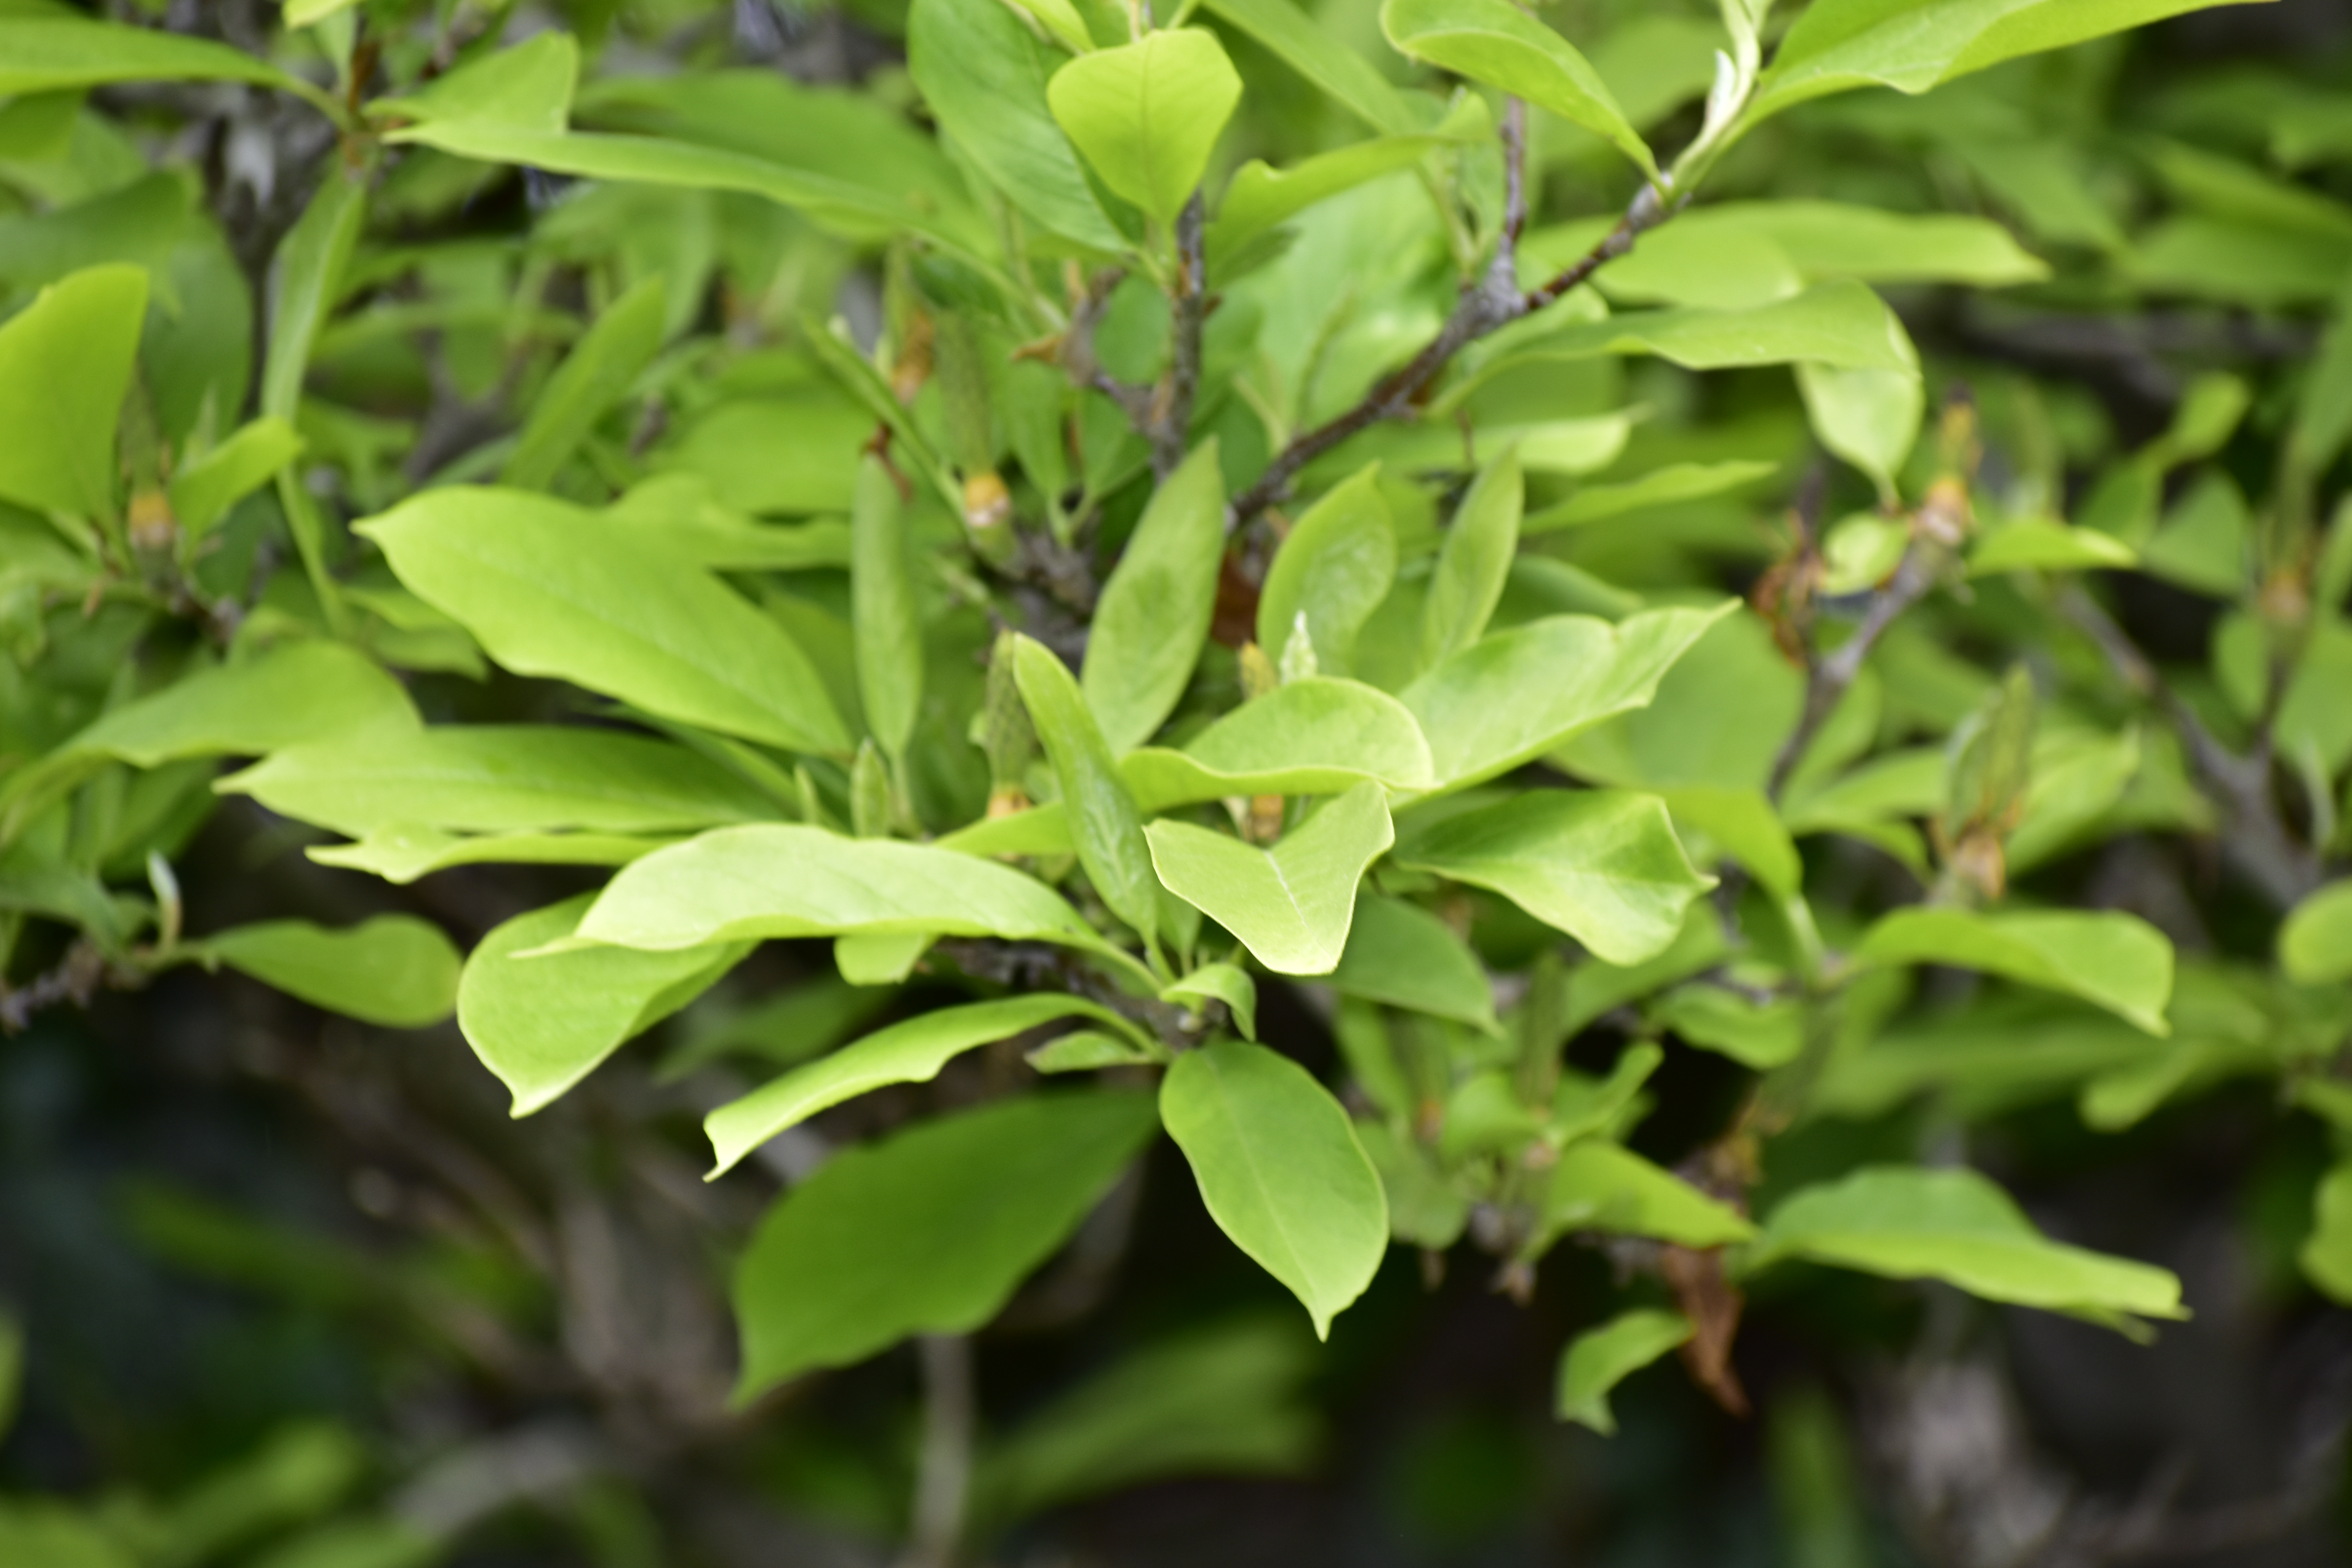
tree, branch, plant, leaf, herb, evergreen, shrub